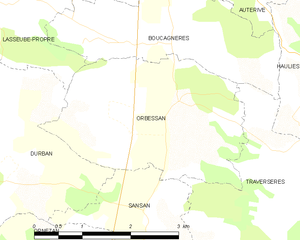
Orbessan est une commune française située dans le département du Gers, en région Occitanie.